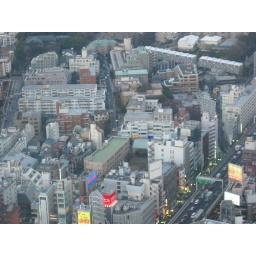
Long green roof in the middle, I am the low rise white building, 3rd set of windows, 3rd down.